List of Motörhead band members

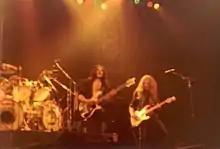
The 1976–82 lineup of Lemmy, Eddie Clarke and Phil Taylor became known as the "classic lineup" of the band.

In March 1976, Motörhead auditioned "Fast" Eddie Clarke, a friend of Taylor's, as an intended second guitarist; however, after rehearsing just one song as a four-piece, Wallis decided to leave and Clarke took over as the sole guitarist. The lineup of Lemmy, Clarke and Taylor became known as the "classic Motörhead lineup", releasing five successful studio albums between 1977 and 1982 including "Ace of Spades". Prior to any of these releases, however, the group almost broke up in April 1977 due to poor reviews of their live shows and little to no interest from record companies. They remained together though, and their self-titled debut album followed in August.